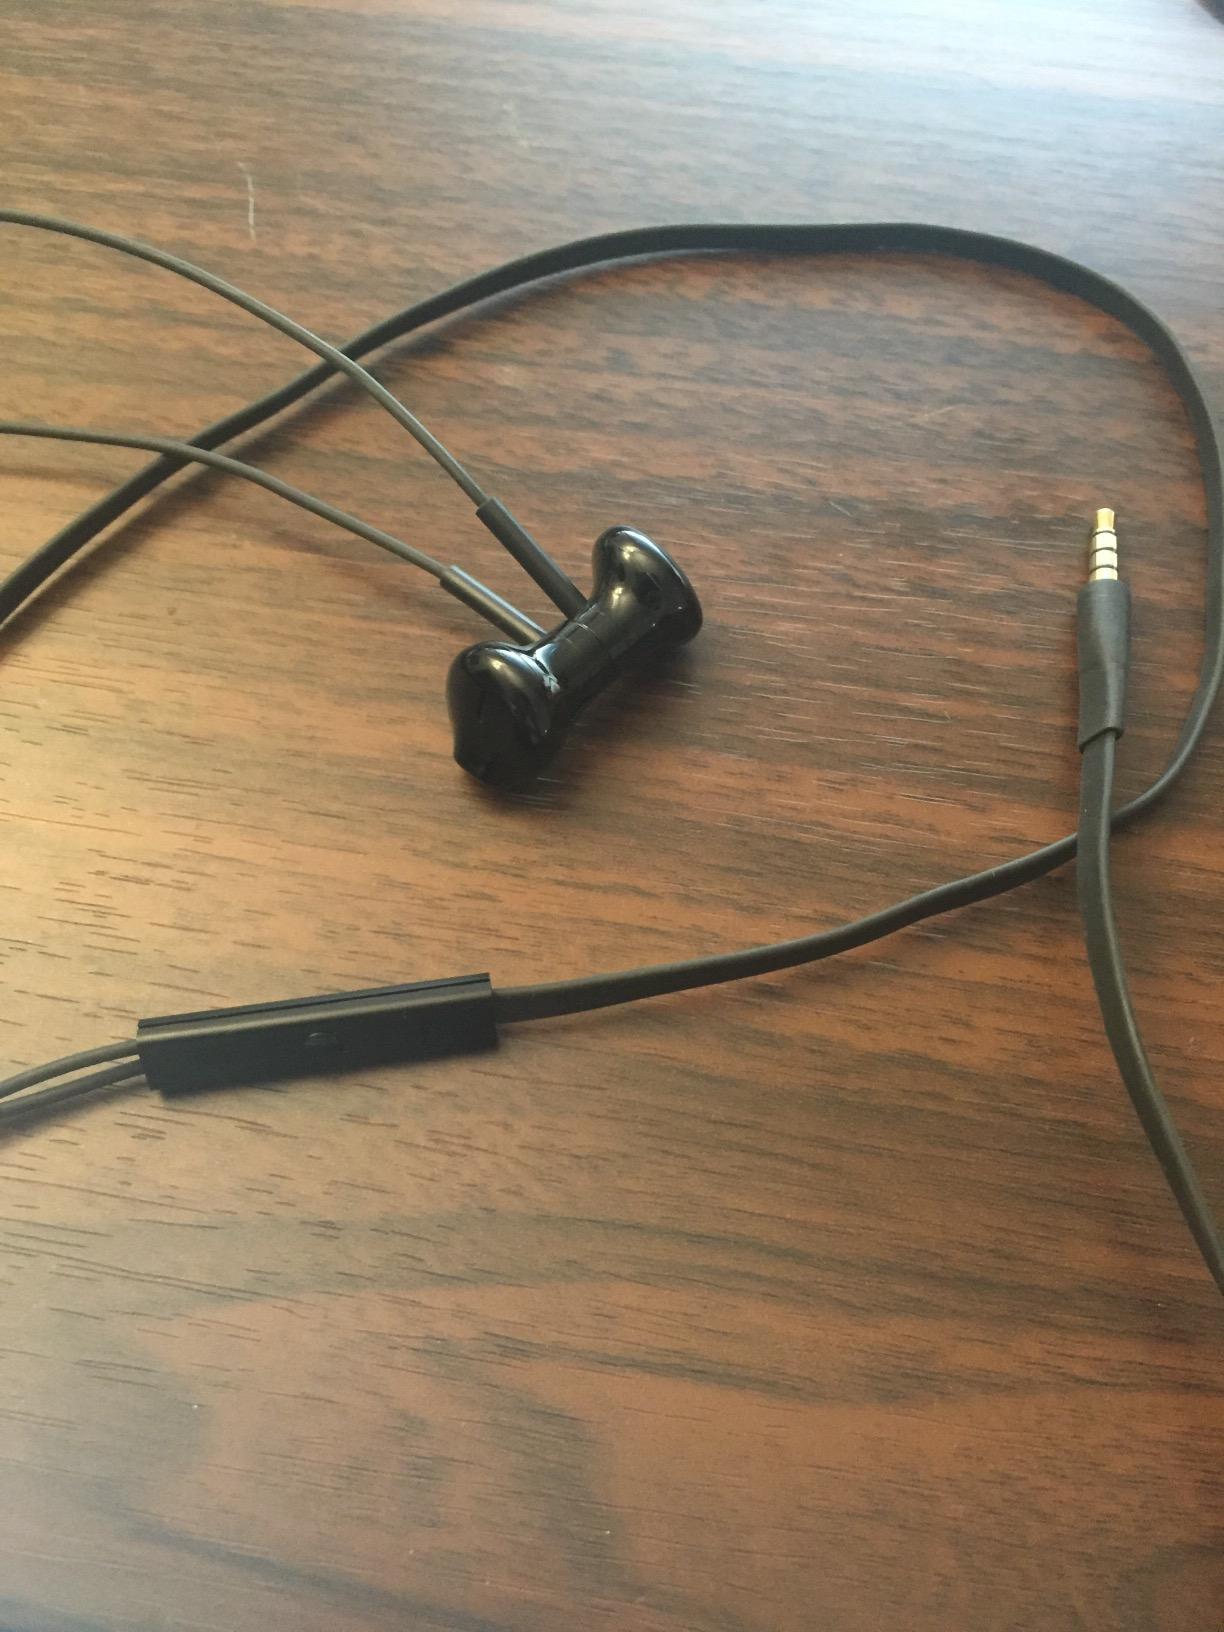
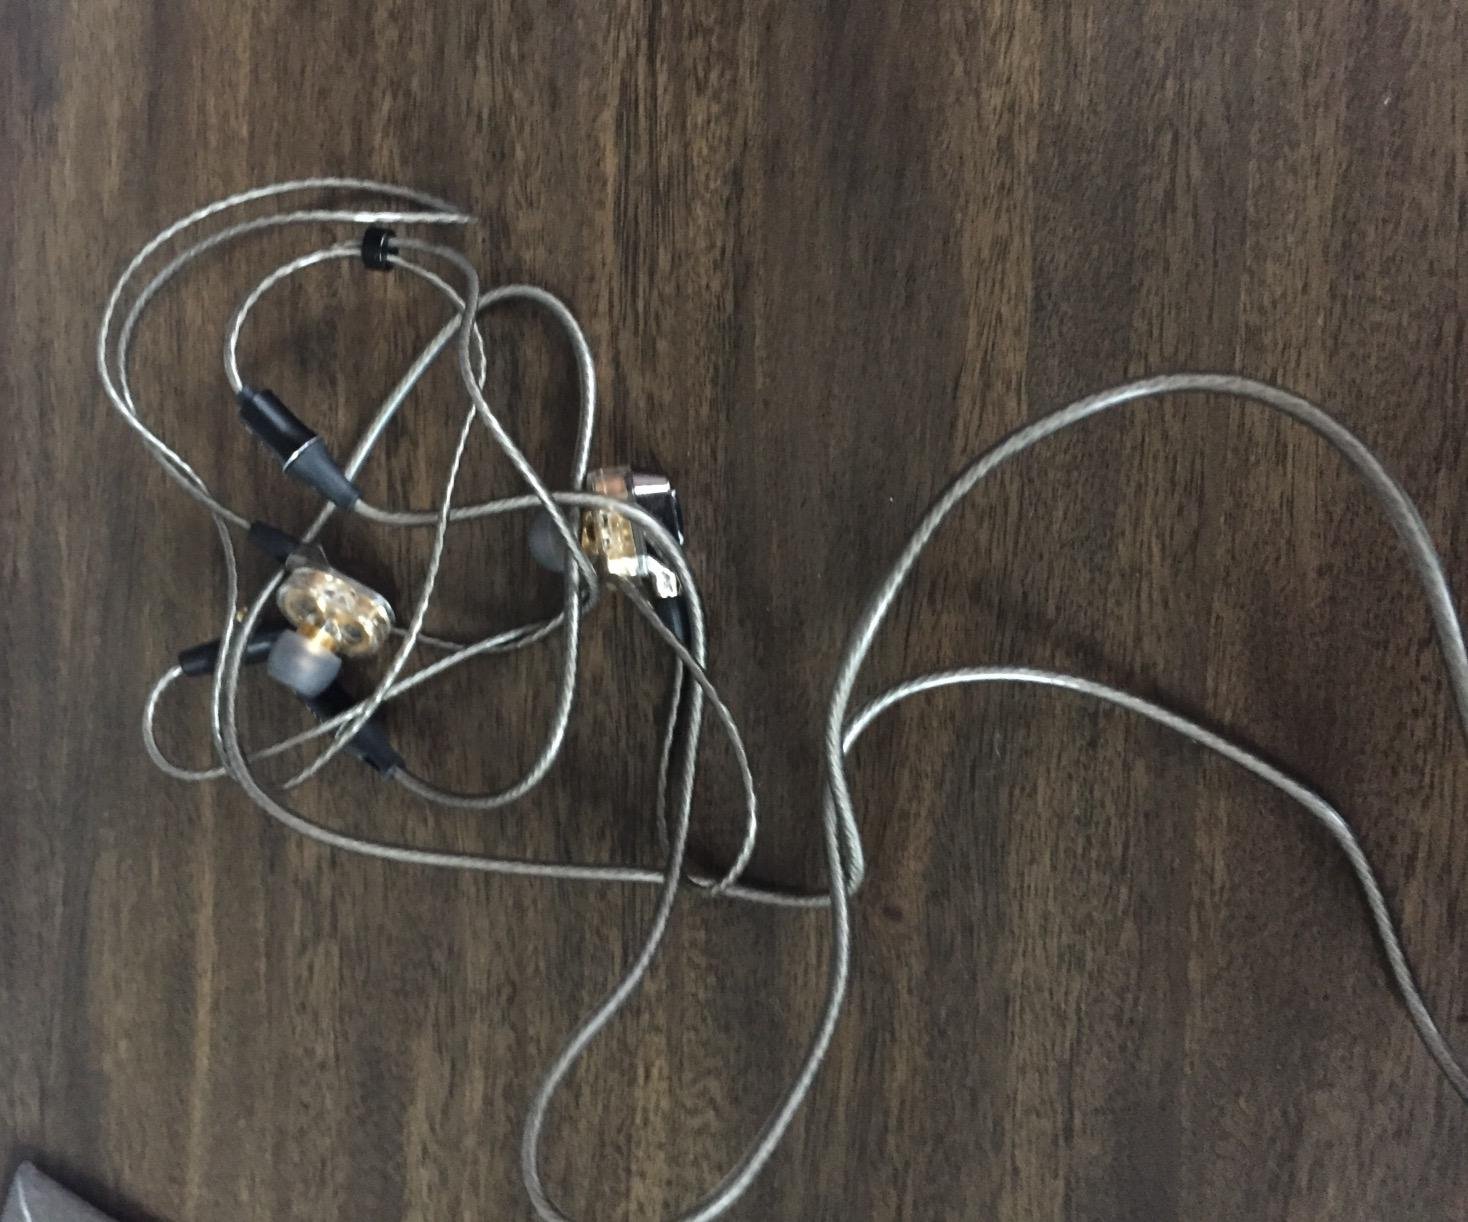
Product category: headphones
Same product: no